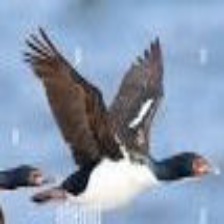
Species: AUCKLAND SHAQ
Scientific name: LEUCOCARBO COLENSOI